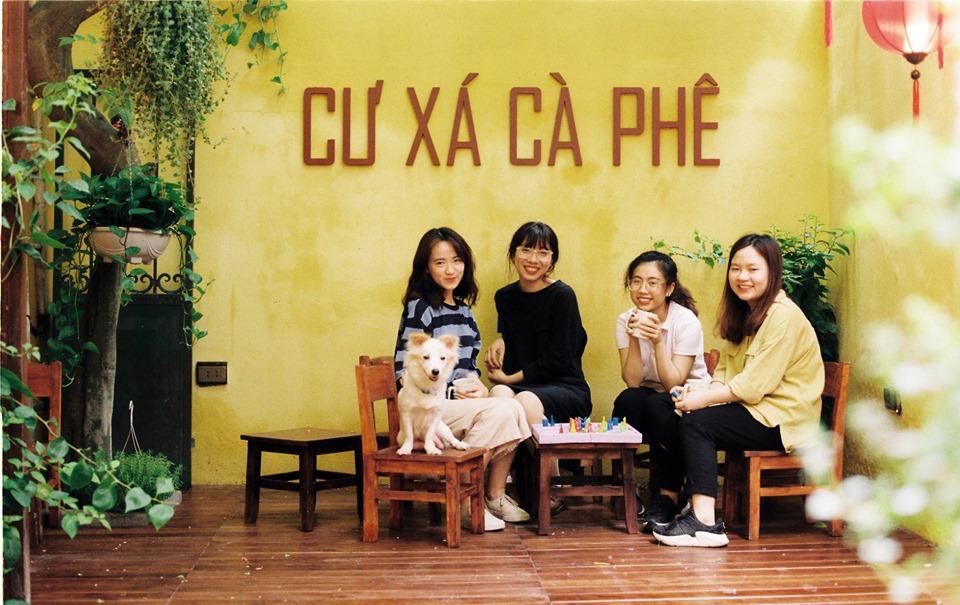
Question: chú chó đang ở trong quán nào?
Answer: quán cư xá cà phê